Low (band)

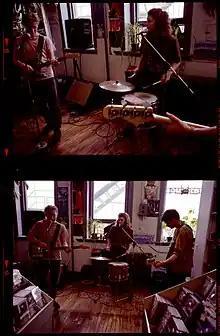
Low at Duluth's Electric Fetus

The band formed in early 1993. Sparhawk had been playing in the Superior, Wisconsin, band Zen Identity, the core of which was formed by drummer Robb Berry and vocalist Bill Walton. That band needed a new bassist, and recruited future Low bassist John Nichols. At that time, Nichols was a senior at Superior Senior High School, and bassist in the band Lorenzo's Tractor. Sparhawk taught Zen Identity songs to Nichols and during practices, the two started improvising with some very modest, quiet themes. As a joke, they wondered what would happen if they played such quiet music in front of Duluth, Minnesota, crowds, during a time when the most popular style of rock music was the loud, grunge, "post-punk" sound. Soon, the joke became a serious thought. Sparhawk left Zen Identity, who continued to perform and record without him, and he and Nichols recruited Sparhawk's wife Mimi Parker to play a very modest drum kit composed of a single snare drum, single cymbal, and a single floor tom. She was to use brushes almost exclusively, rather than drum sticks. Their influences were Hüsker Dü, REM, Sex Pistols, The Clash and Siouxsie and the Banshees. Sparhawk said they played their first two shows in 1993 at the RecyclaBell in Duluth.